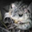
Label: frog